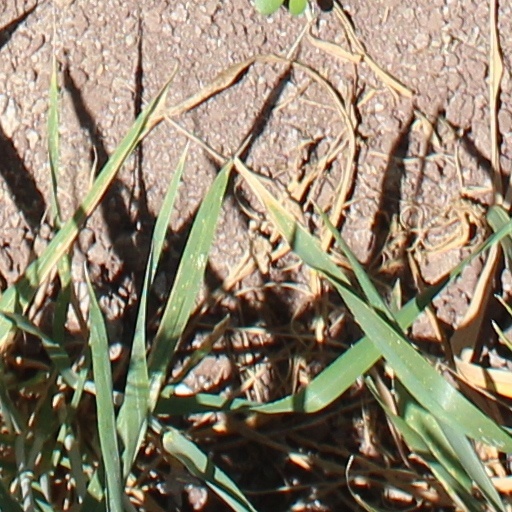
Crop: wheat